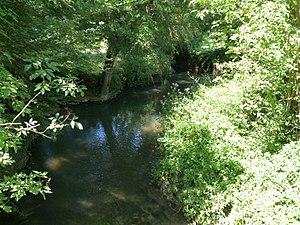
Le Trèfle, St-Ciers-Champagne, Charente-Maritime, France
Saint-Ciers-Champagne est une commune du Sud-Ouest de la France située dans le département de la Charente-Maritime.